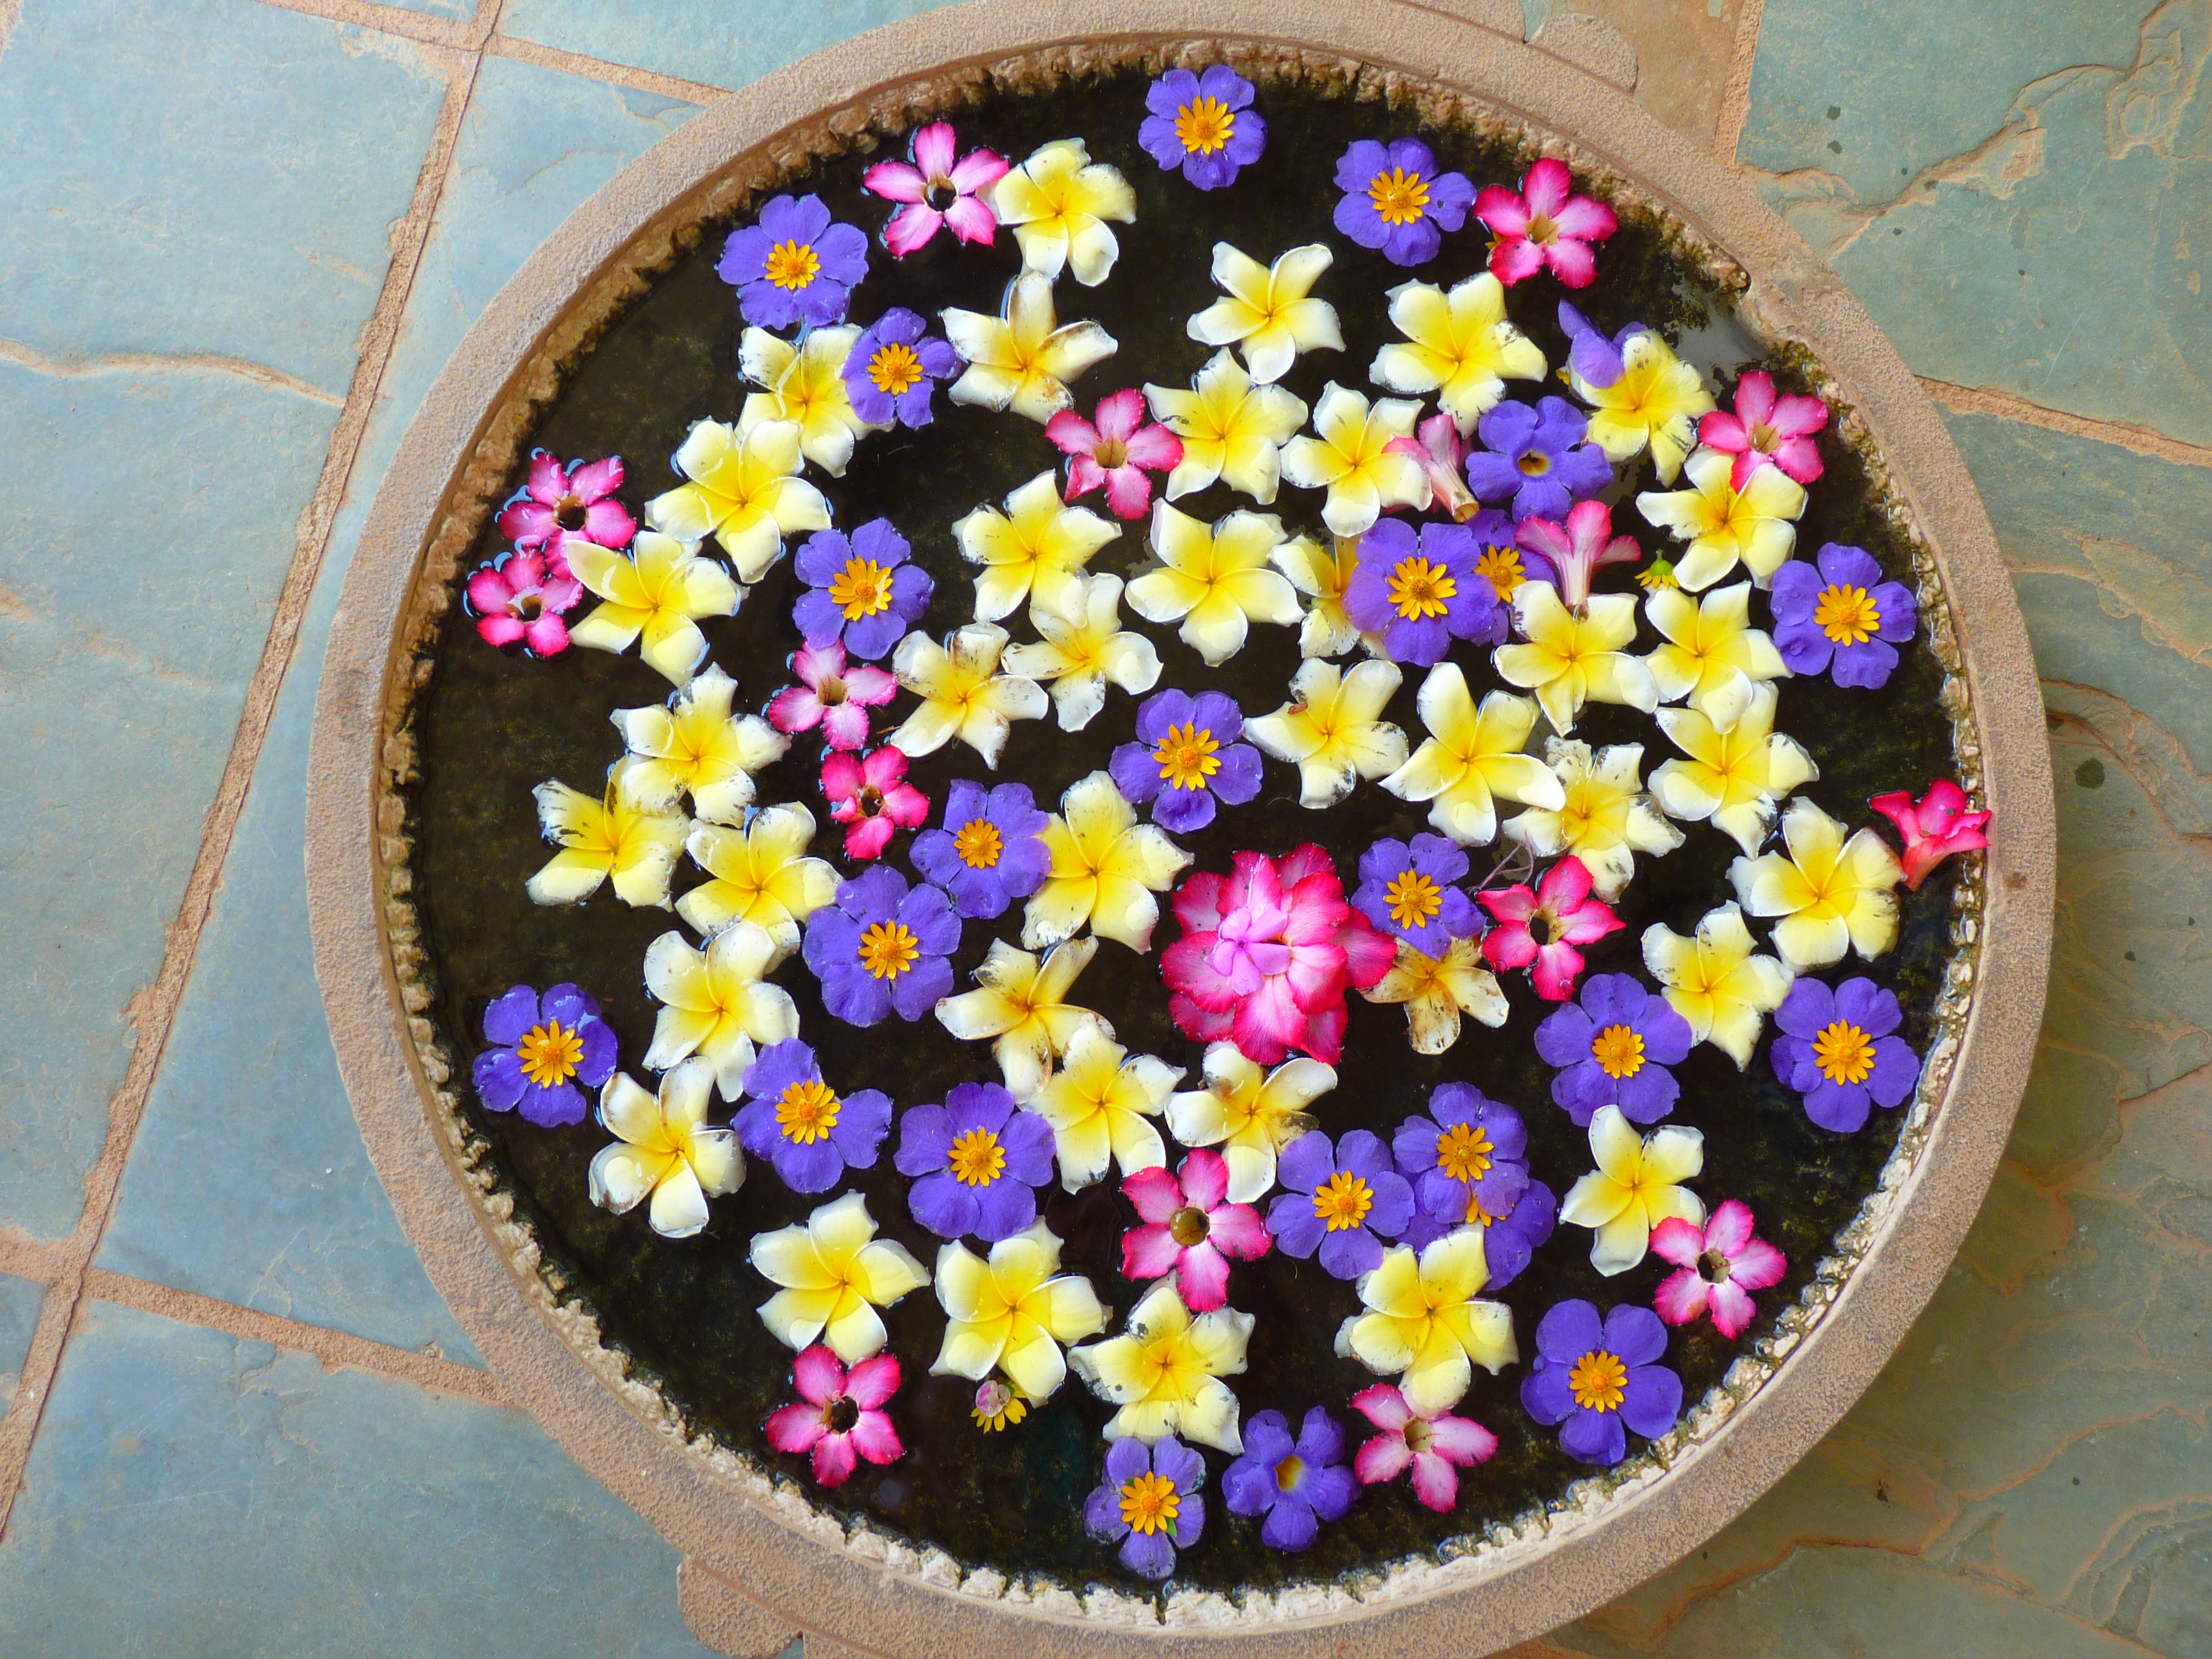
water, plant, flower, purple, petal, food, color, yellow, dessert, cake, shell, circle, flowers, art, icing, shape, torte